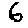
Label: 6